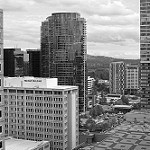
Label: B & W